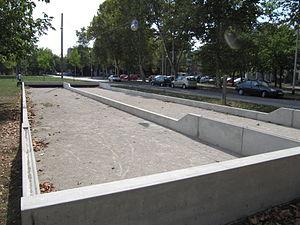
Un jeu de boules est un jeu collectif consistant à approcher des boules le plus près possible d'un objectif donné, généralement une boule de plus petite taille, lancé à quelques mètres des joueurs.